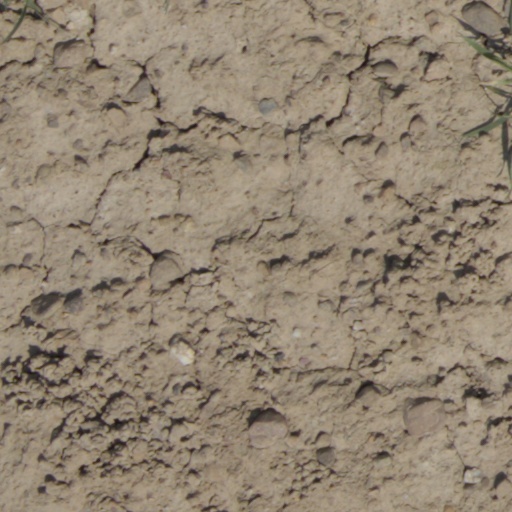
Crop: wheat